Port of Victoria (Texas)

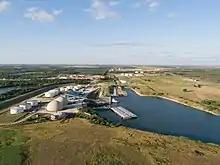

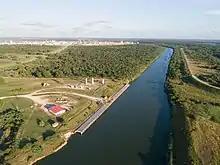
Victoria Barge Canal and Liquid Dock

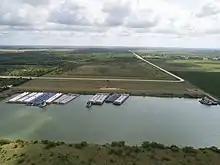
Port of Victoria- South Site

The Port of Victoria is a shallow-draft port in Victoria, Texas (United States). It was opened in 1968 by creation of a 35-mile barge canal (dredged to a depth of 9 feet) linking Victoria, Texas to the Gulf Intracoastal Waterway (GIWW). (Coincidentally, it was Victoria that held the first meeting in 1905 which led to the creation of the GIWW, a fact noted on the Port's logo and on its website.)